Osterwald (hills)

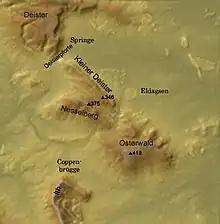
Kleiner Deister, Nesselberg and Osterwald

The Osterwald is located in the Calenberg Uplands north of the Leine Uplands that border on the Calenberg Land there. It lies about halfway between Hamelin in the west and Hildesheim in the east and between the villages of Coppenbrügge in the southwest and Eldagsen in the north and Elze in the east. In terms of natural regions it belongs to the Lower Saxon Hills and borders on the Calenberg Loess Börde in the north and east. The districts of Hildesheim and Hameln-Pyrmont and the region of Hanover meet near the Triangular Rock ("Dreieckiger Stein") not far from the Shepherd's Hut ("Sennhütte").